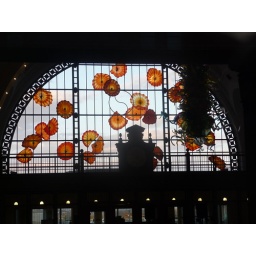
A view of the Chihuly glass in the window of Union Station in Tacoma, WA